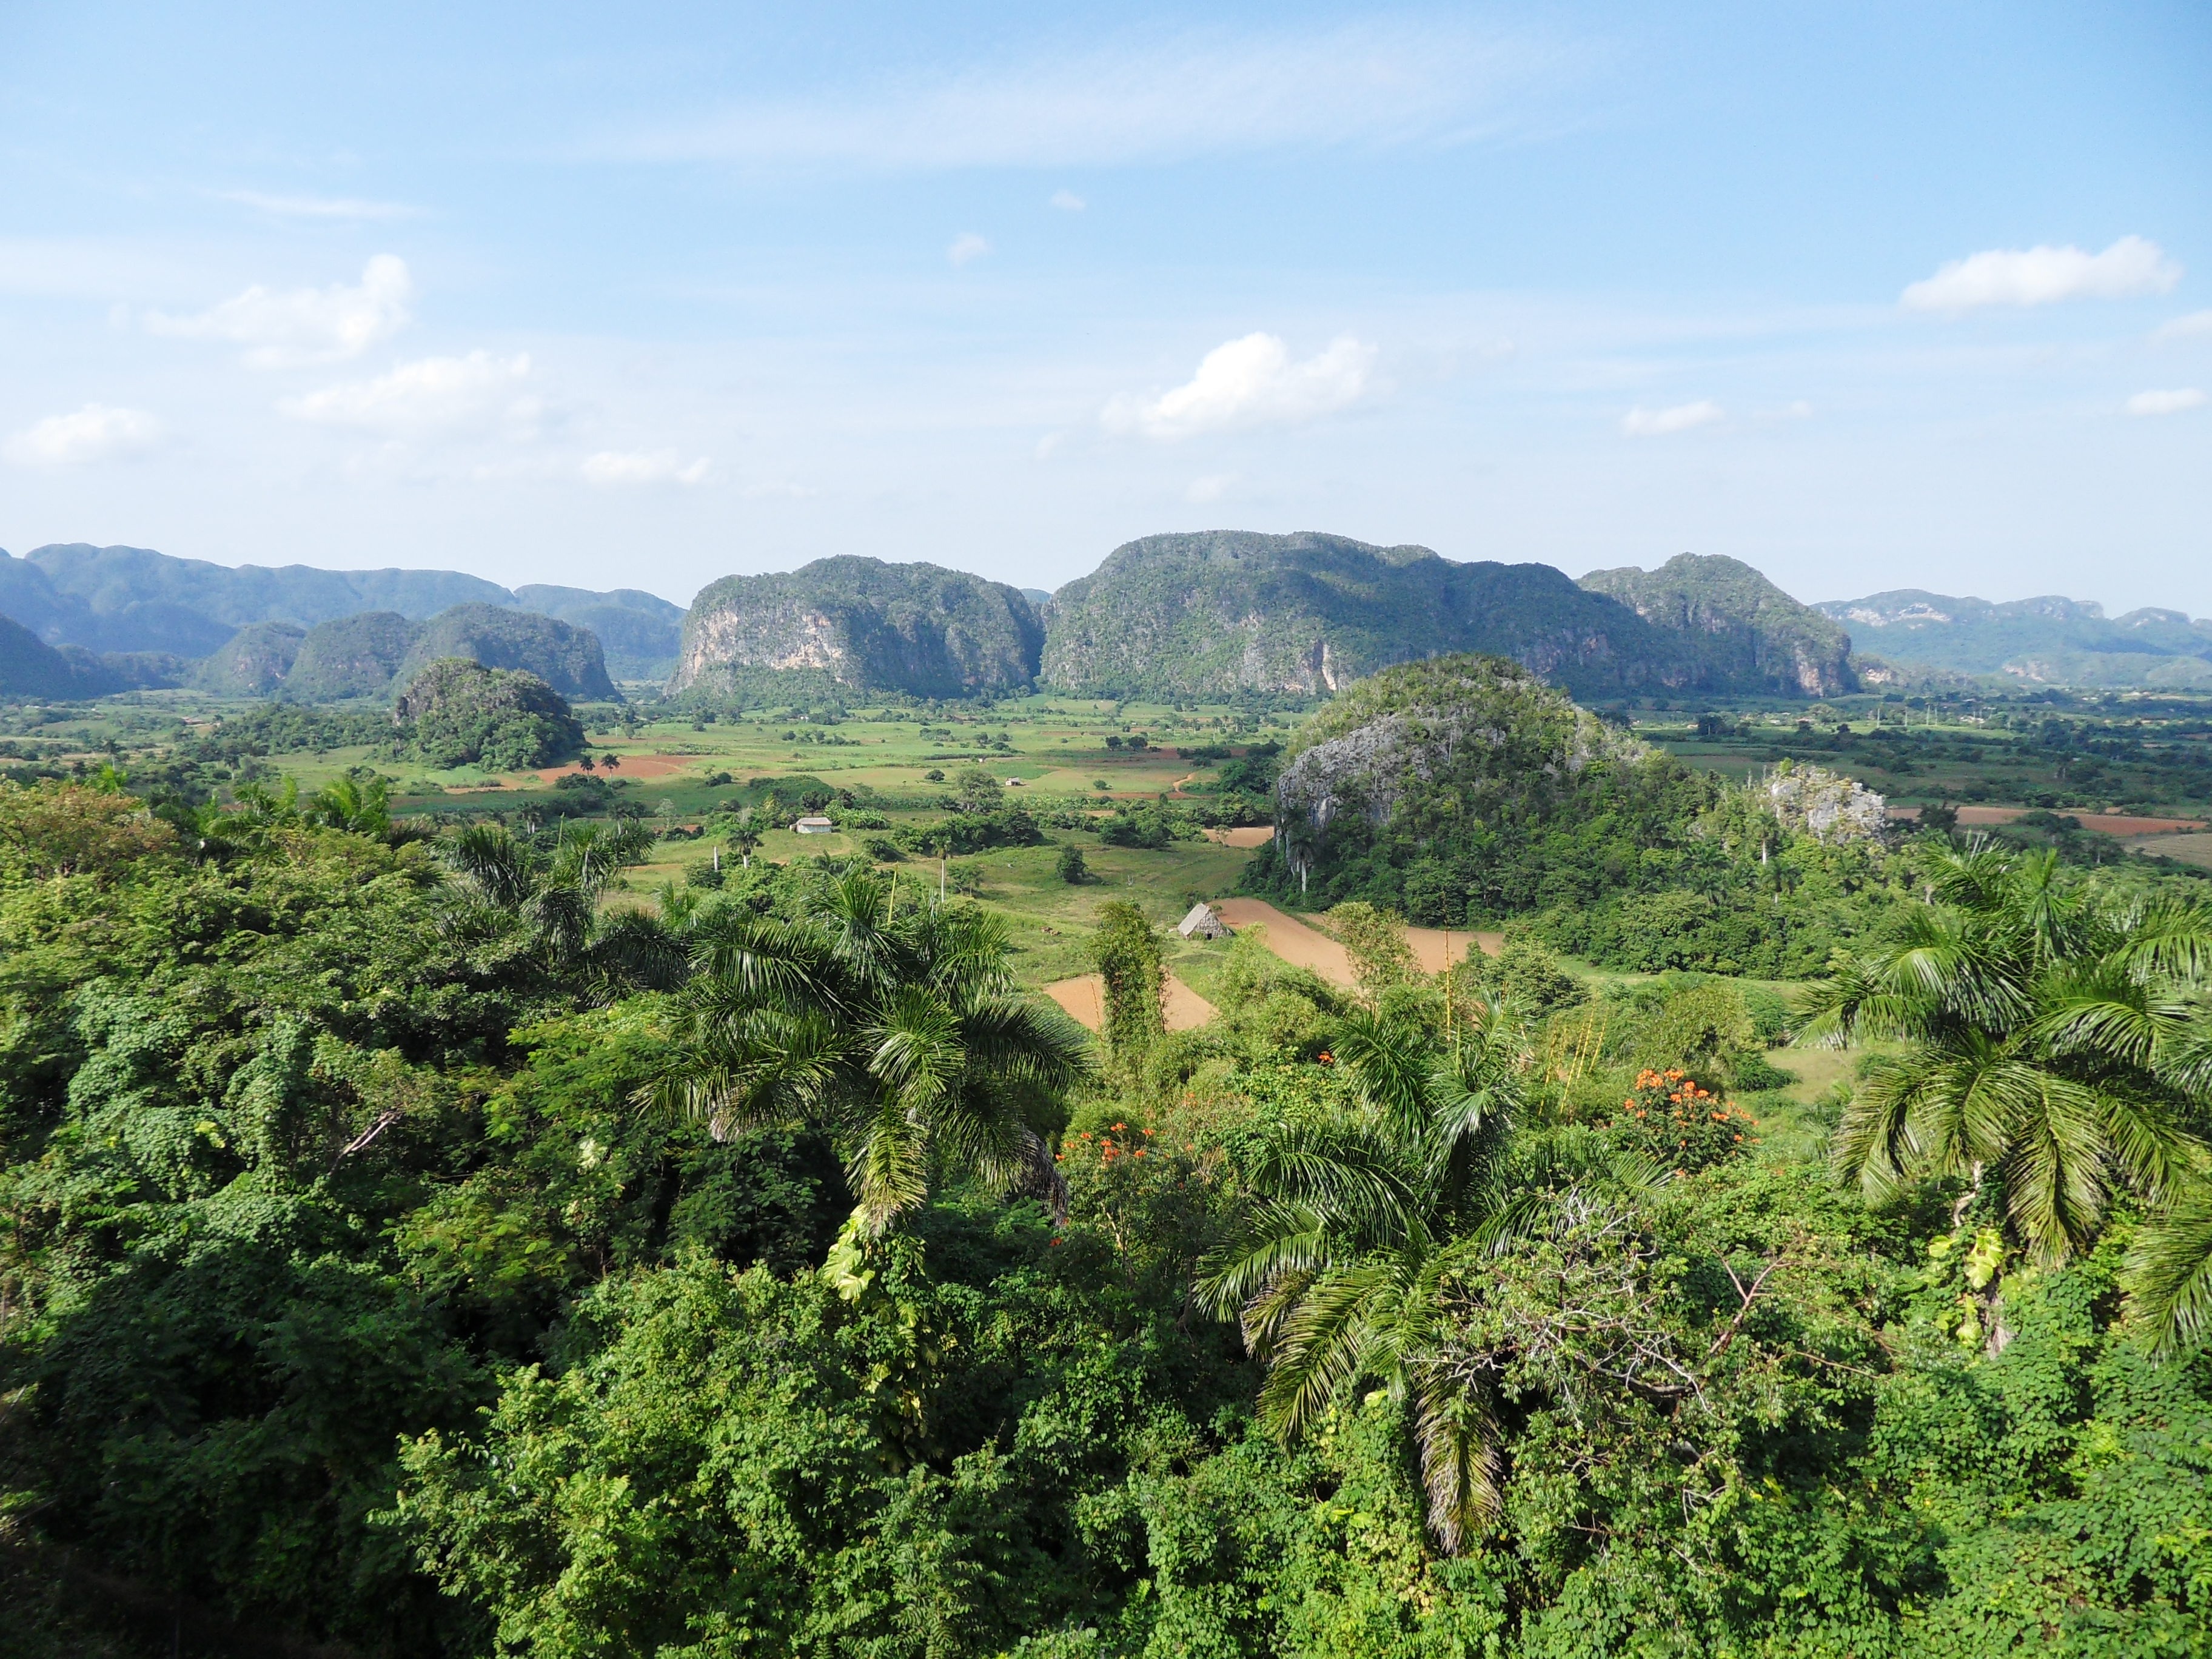
landscape, tree, nature, forest, mountain, hill, flower, valley, mountain range, jungle, terrain, ridge, cuba, vegetation, rainforest, plateau, habitat, ecosystem, rural area, landform, biome, natural environment, geographical feature, mountainous landforms